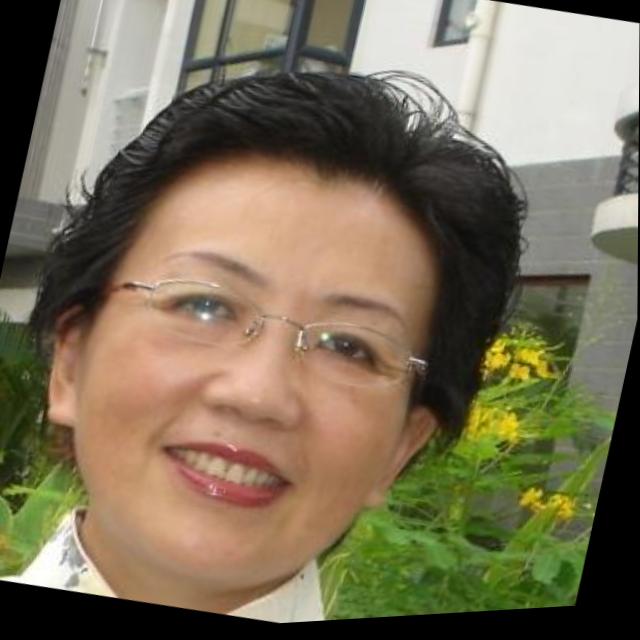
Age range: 45-64